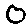
Label: 0